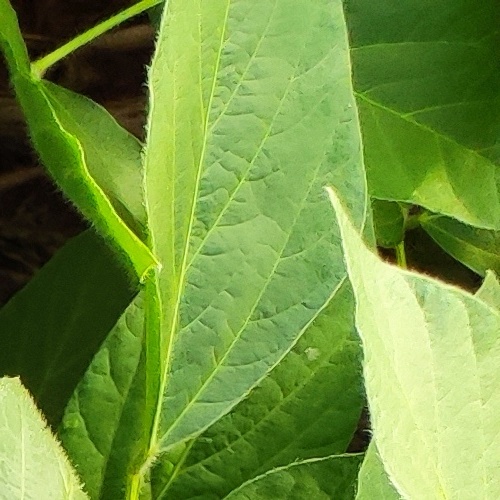
Label: Healthy